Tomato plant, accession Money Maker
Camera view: bottom (45 deg); turntable rotation: 60 degrees
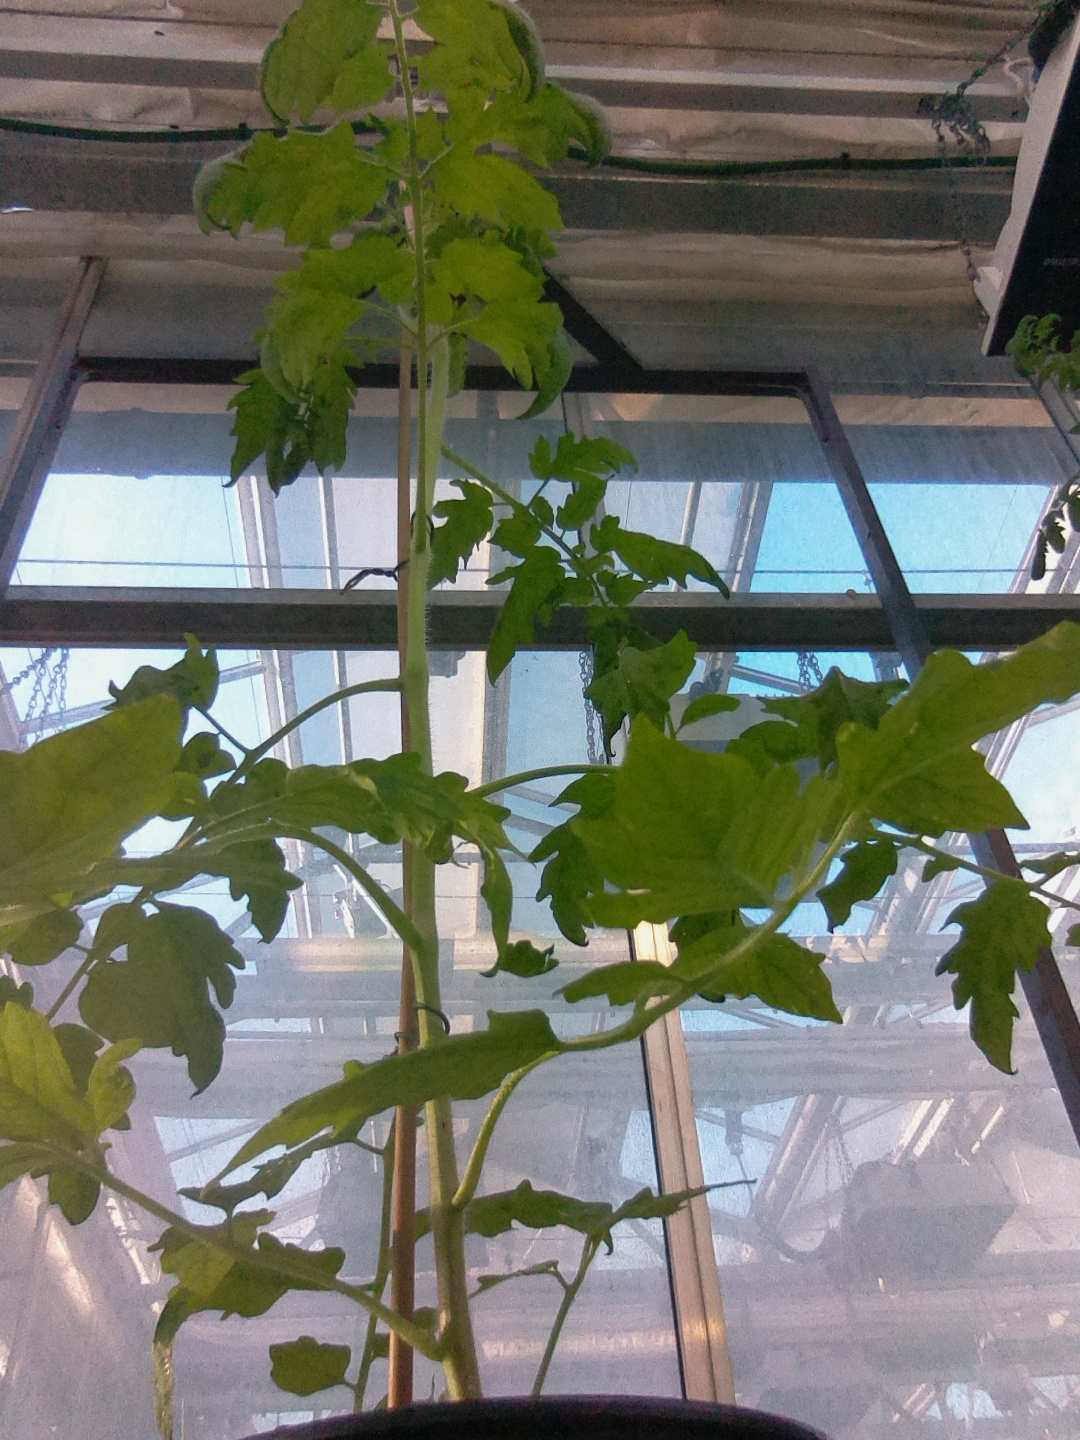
BBCH growth stage 51: First inflorence visible, visible closed flower bud